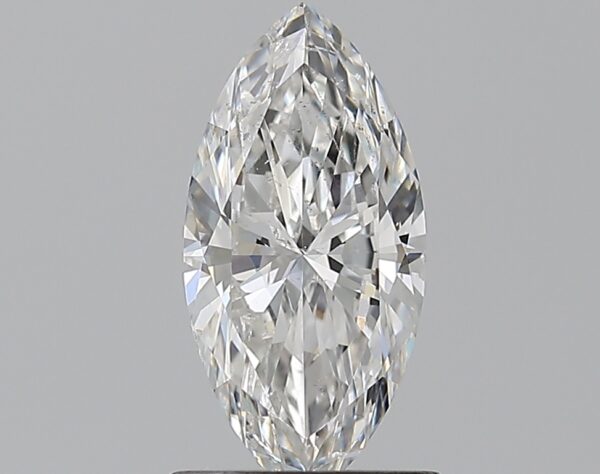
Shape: marquise
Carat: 0.9
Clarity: SI2
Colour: F
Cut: EX
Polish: EX
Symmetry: VG
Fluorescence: N
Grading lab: GIA
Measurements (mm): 10.19 x 4.92 x 2.93